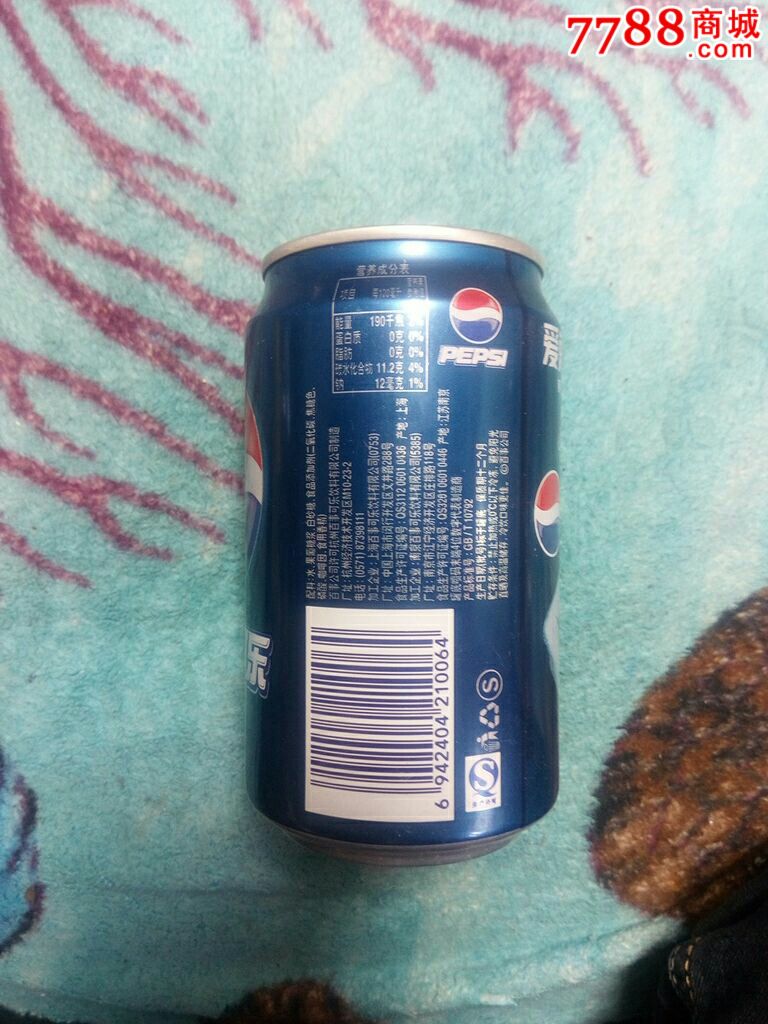
Label: metal